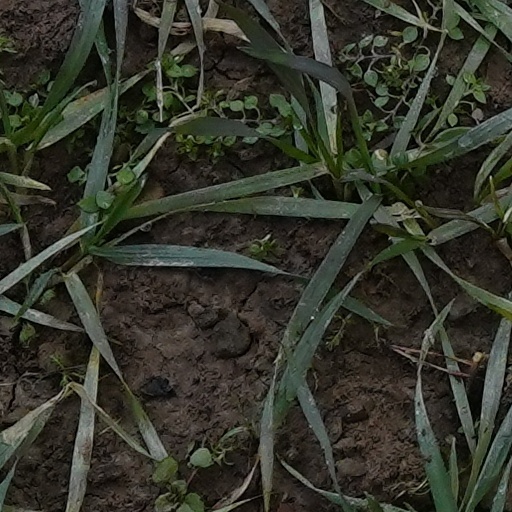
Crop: wheat